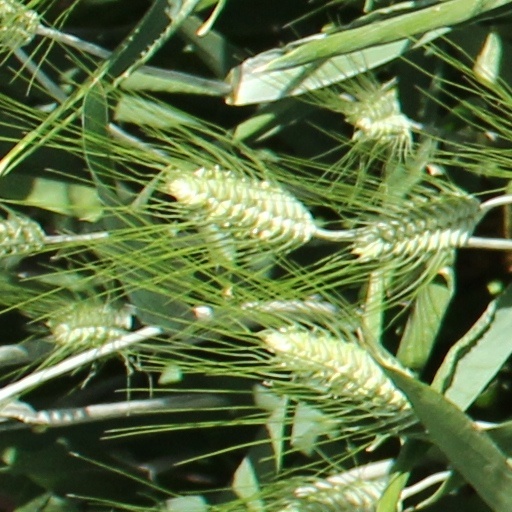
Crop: wheat